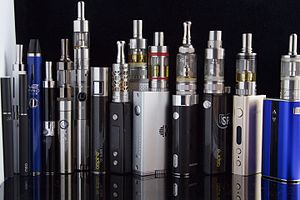
E-cigaret
Forskellige typer af e-cigaretter.
En e-cigaret også kaldet en dampcigaret, er en elektrisk anordning, der indeholder en patron med væske, et varmelegeme/coil og et batteri. Disse enheder producerer en damp der kan indåndes.